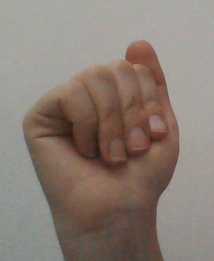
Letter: saad